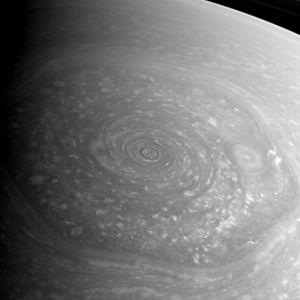
L’hexagone de Saturne est un motif nuageux hexagonal qui tourne en permanence au-dessus du pôle Nord de la planète Saturne à environ 78° N. Les côtés de l'hexagone mesurent environ 13 800 km, ce qui est supérieur au diamètre de la Terre. Sa période de rotation est de 10 h 39 min 24 s, la même que celle des émissions radio en provenance de l'intérieur de la planète.